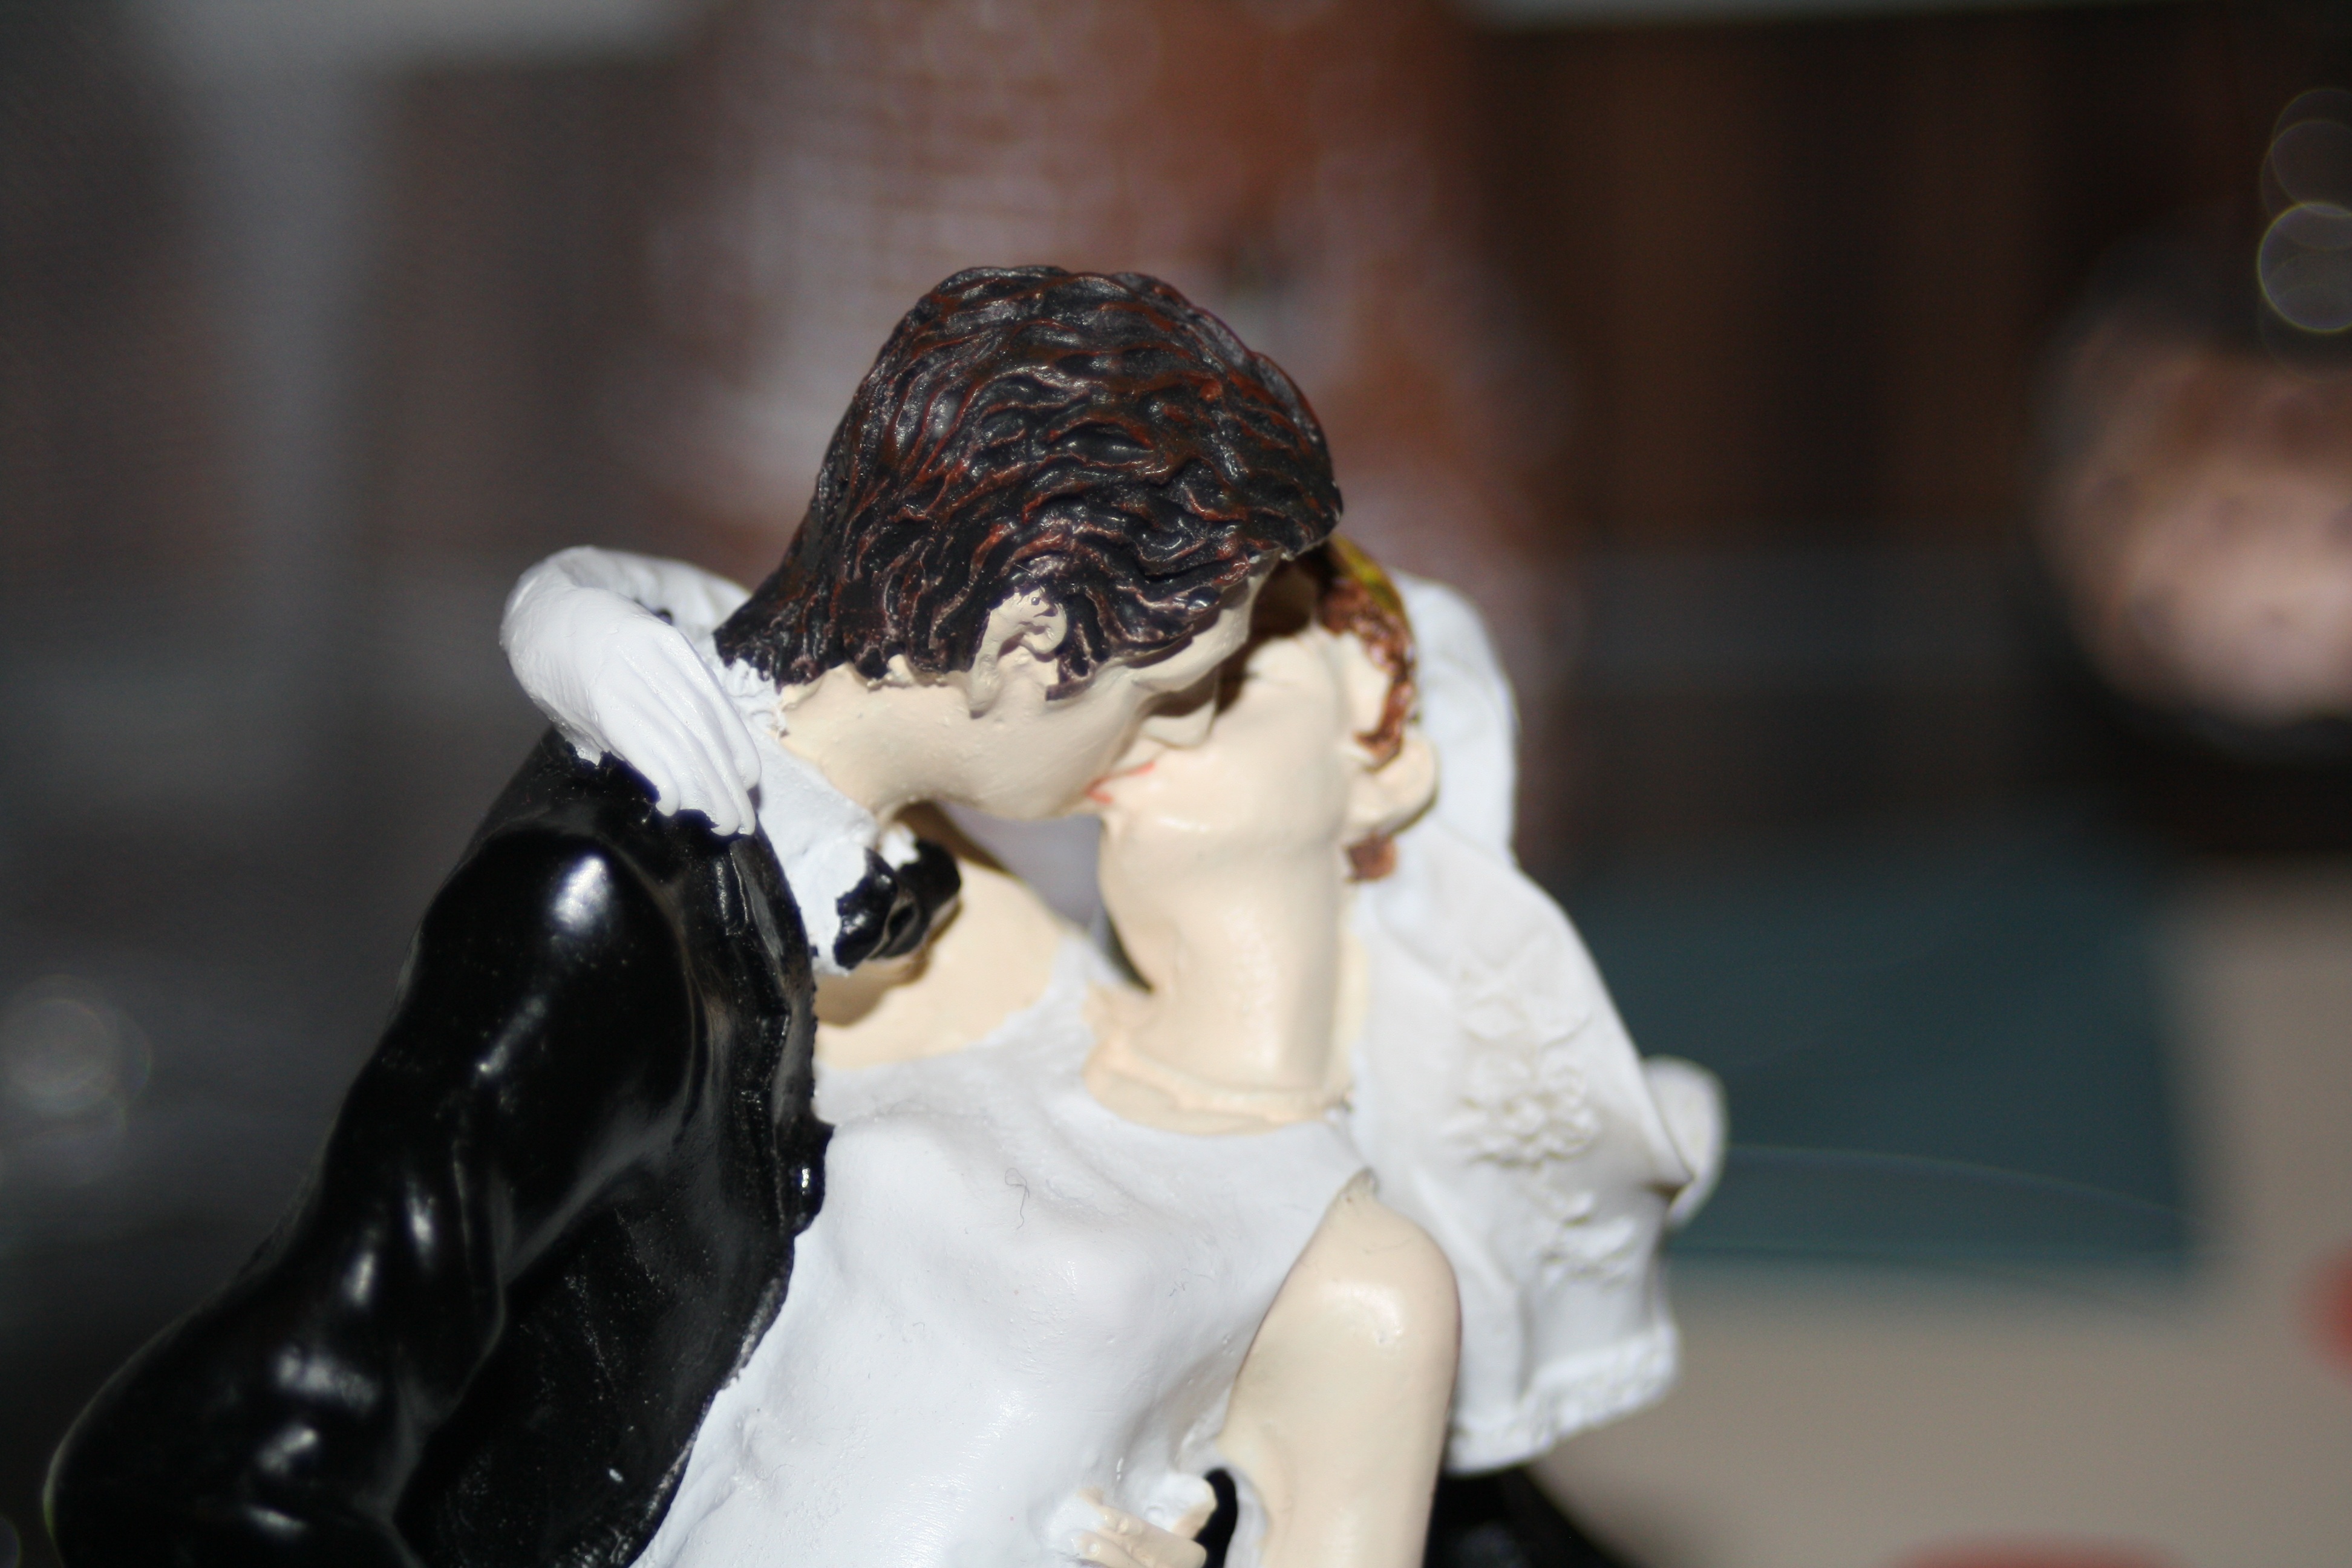
woman, kiss, fashion, black, lady, bride, groom, toy, bride and groom, dress, figure, figurine, lovers